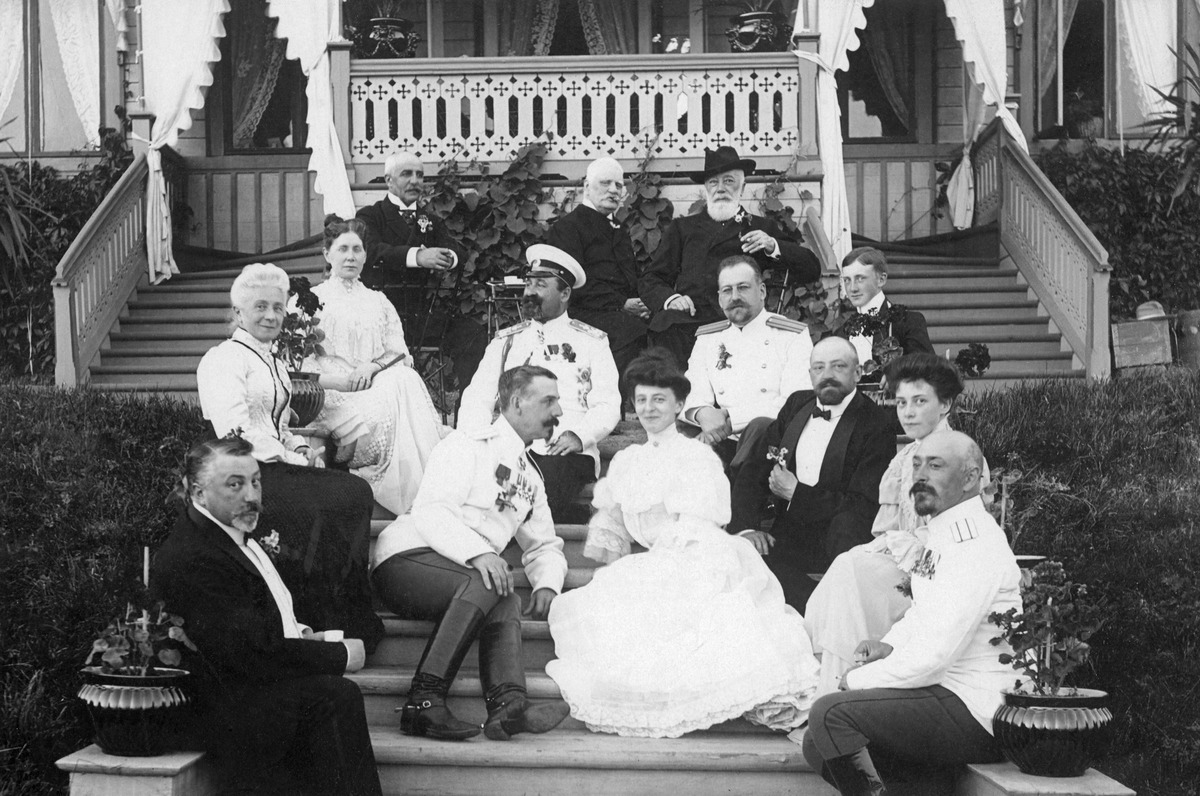
Kenraalikuvernööri Ivan Obolenski puolisoineen vierailulla hovijahtimestari Constantin Linderin luona Nääsin eli Kytäjän kartanossa Kytäjärven kylässä Nurmijärvellä
sisällön kuvaus: Kenraalikuvernööri Ivan Obolenski puolisoineen vierailulla hovijahtimestari Constantin Linderin luona Nääsin eli Kytäjän kartanossa Kytäjärven kylässä Nurmijärvellä. Istumassa vasemmalla edessä Hjalmar Linder, hänen takanaan Hélène Linder (o.s.

de

Fontenilliat) ja tämän takana Alexandra Obolenski (o.s. Topornin) mustavalkoinen
Ajankohta: kuvausaika 1904 tai 1905
Paikka: Suomi, Uusimaa, Hyvinkää, Kytäjä Hyvinkää
Aiheet: Linder, Constantin, Linder, Elisabet Amélie Hélène, Linder, Hjalmar, Obolenski, Ivan Mihailovitš, Ramsay, Anders Gustaf, kartanot, vierailut, virkamiehet, vaatteet, pukeutuminen, virkapuvut, sotilaspuvut, venäläiset, avioparit